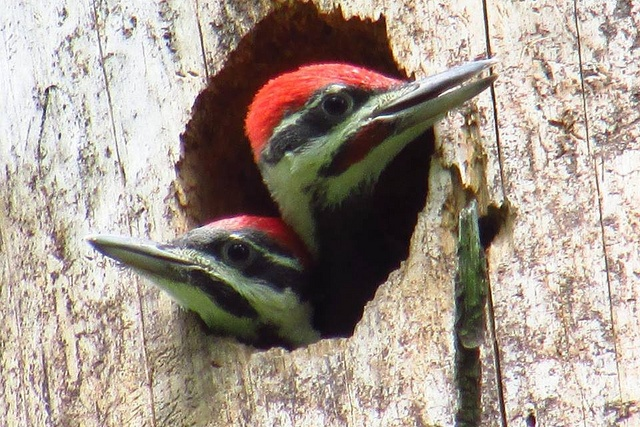
Two woodpeckers looking out of a hole in a tree.
baby woodpeckers are peeking out of the hole.
Two woodpeckers sticking their heads out of a hole.
Two red and black birds sticking their heads out of a hole.
Colorful birds poking their heads out of hole in tree.